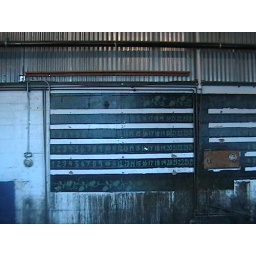
Where the mug club mugs used to sit in the old Holland Brewing Co. restaurant